Coincident disruptive coloration

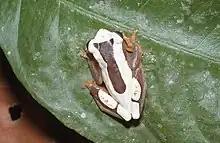
Cott noted the mechanism when he saw "Dendropsophus leucophyllatus", the clown treefrog, and saw its similarity with the distantly related "Megalixalus".

The English zoologist and camouflage expert Hugh Cott explained, while discussing "a little frog known as "Megalixalus fornasinii"" in the chapter on coincident disruptive coloration in his 1940 book "Adaptive Coloration in Animals", that